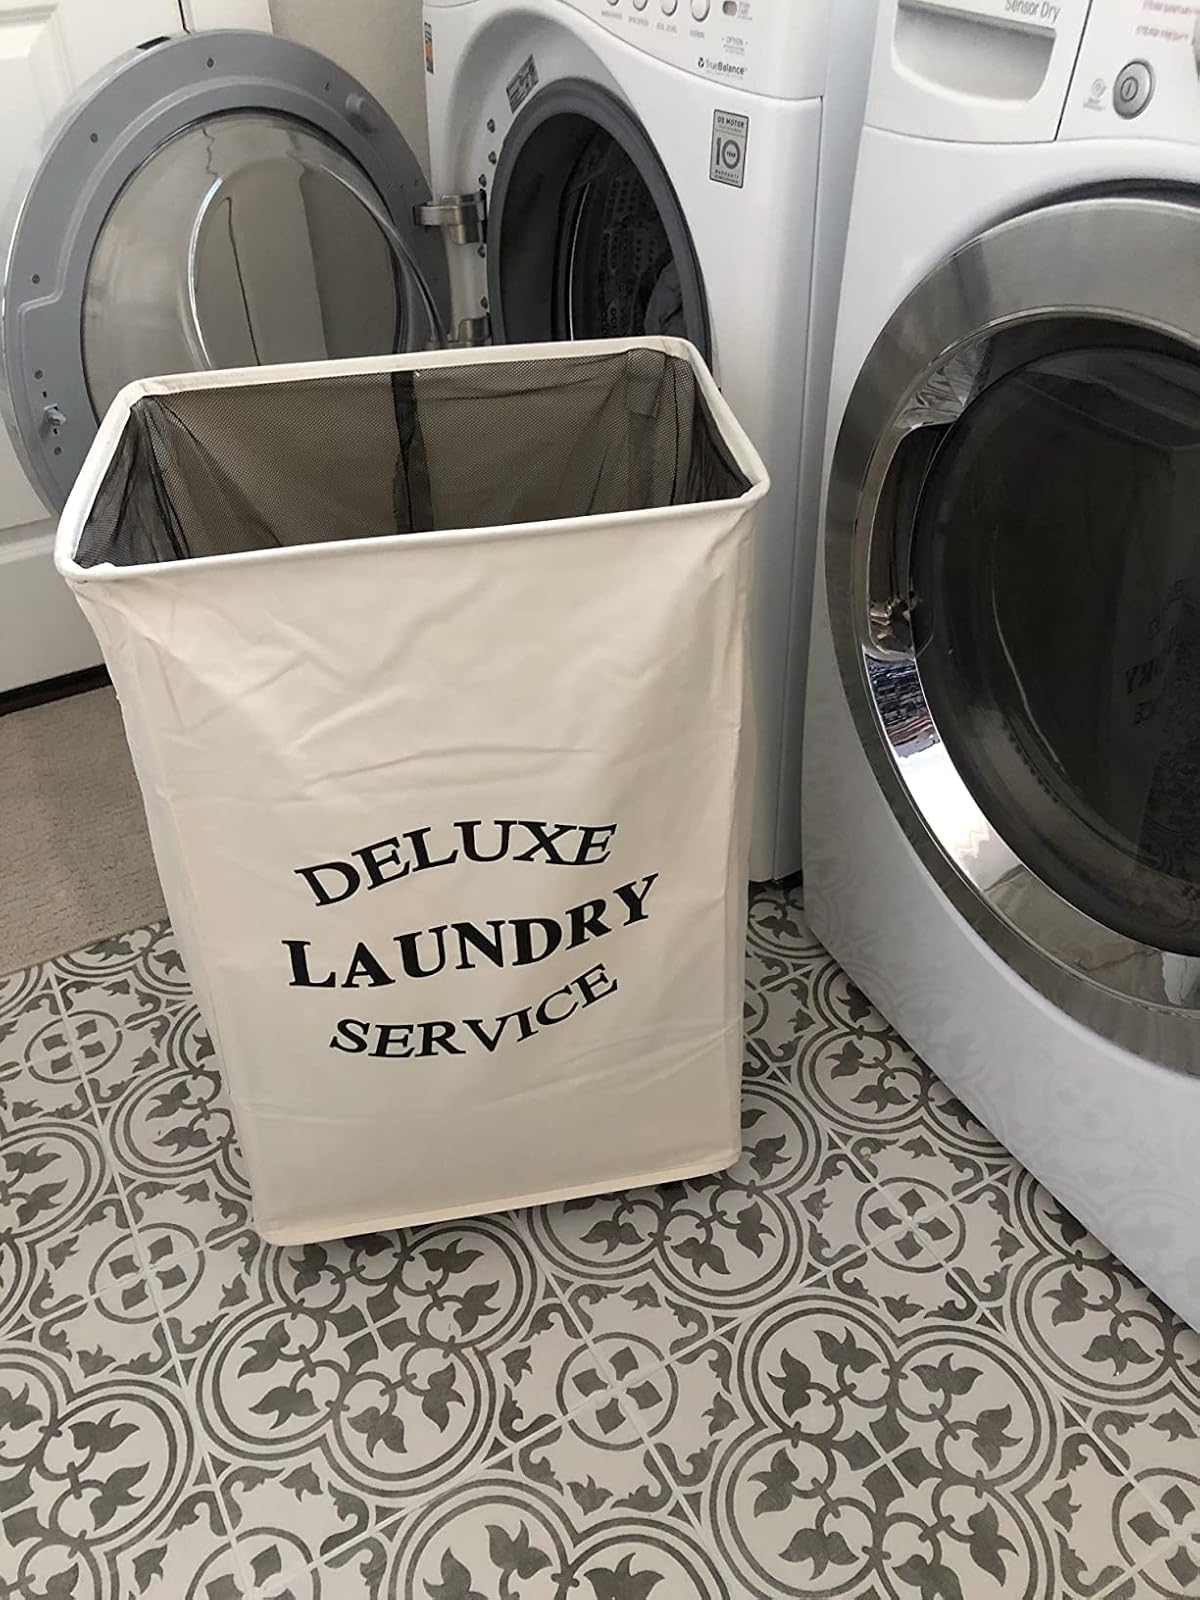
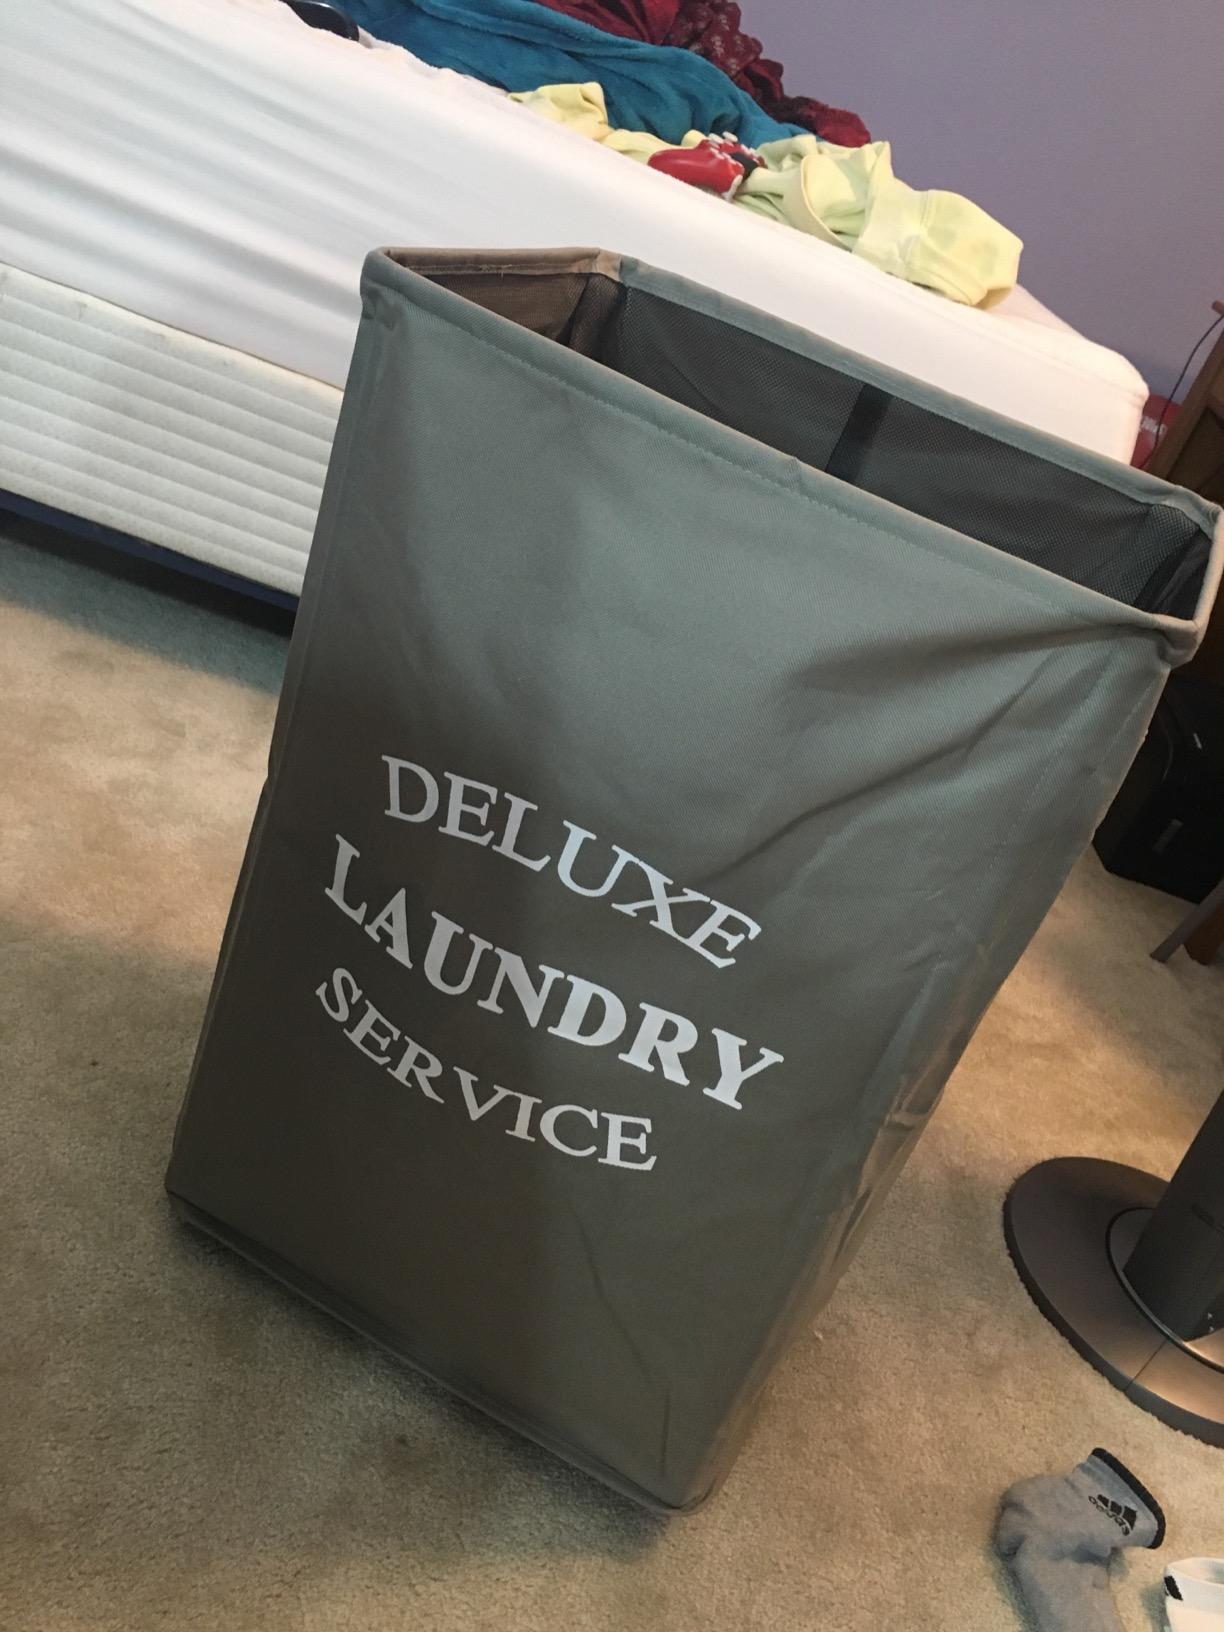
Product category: items_hamper
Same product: no